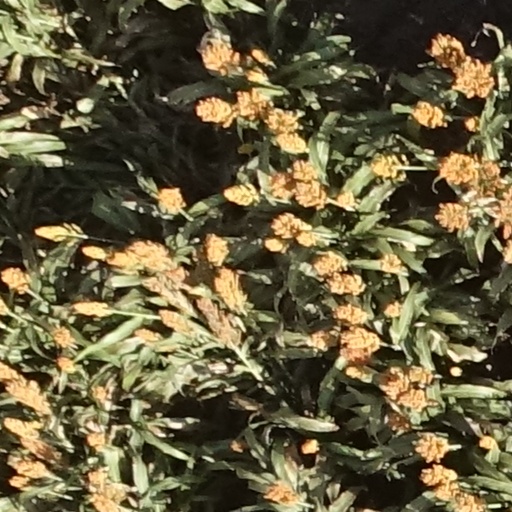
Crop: sorghum